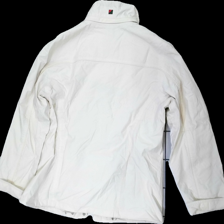
View: back
Type: Jacket
Category: Ladies
Brand: Not in the list
Brand text on label: Redgreen
Colors: Beige
Material: 100% polyester
Cut: Regular
Size: M
Season: All
Stains: Major
Damage: water stain/damage
Damage location: top left
Price range: <50
Recommended usage: Export